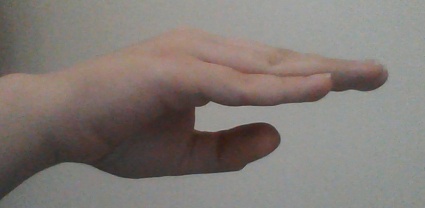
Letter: jeem